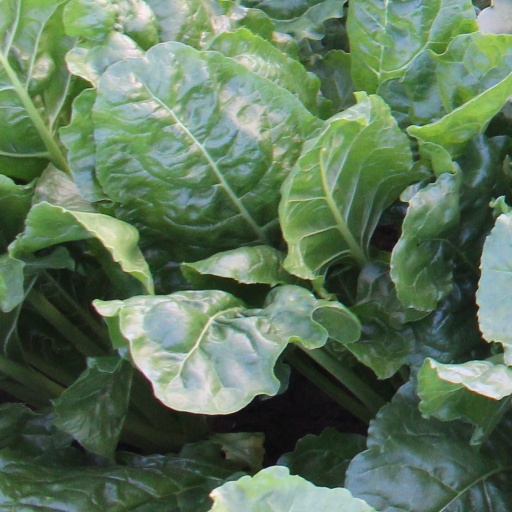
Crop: sugar beet